Chanzeaux

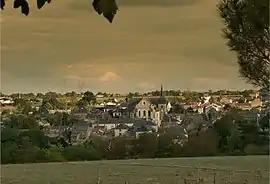
Panorama of Chanzeaux

Chanzeaux is a former commune in the Maine-et-Loire department of western France.